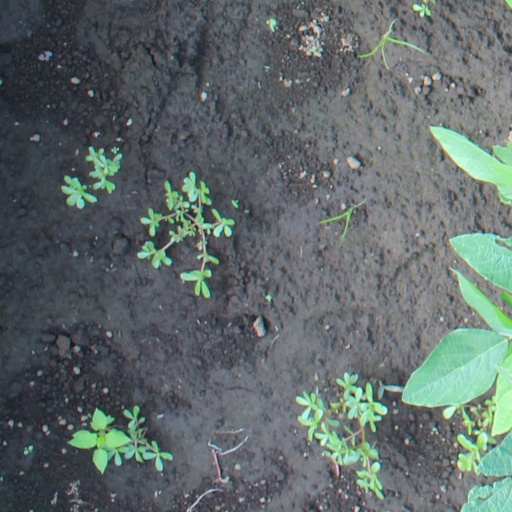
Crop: soybean